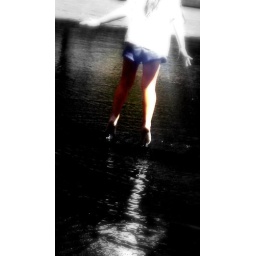
girl in the water